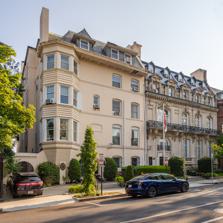
Building: Embassy of India, Washington, D.C.
Country: United States of America
Year built: 1885
Diplomatic mission of the Republic of India to the United States Diplomatic mission Embassy of India, Washington, D.C. Location Washington, D.C. Address 2107 Massachusetts Avenue , N.W. ( Chancery ) 2536 Massachusetts Avenue , N.W. (Consular Wing) Coordinates 38°54′40.7″N 77°2′49.2″W / 38.911306°N 77.047000°W / 38.911306; -77.047000 Ambassador Vinay Mohan Kwatra Website Official website The Embassy of India in Washington, D.C. is the diplomatic mission of the Republic of India to the United States . It is headed by the Indian Ambassador to the United States , Vinay Mohan Kwatra . India also has consulates-general in Atlanta , Chicago , Houston , New York City , San Francisco and Seattle which are all associated with the Indian Embassy. Building The chancery is hosted in two interconnected structures. The older one was built in 1885, and had four floors added to it in 1907. Physician T. Morris Murray had the other one finished in 1901, using granite and limestone in a French style. It was owned by numerous elites over the years, with the building was named Depew House after one of its last former owners, May Palmer Depew, the widow of Chauncey Depew . After she died in 1940, it was leased out to other tenants until the Indian government bought it in 1946 and connected the two buildings. Embassy of India Student Hub This section contains wording that promotes the subject in a subjective manner without imparting real information . Please remove or replace such wording and instead of making proclamations about a subject's importance, use facts and attribution to demonstrate that importance. ( November 2024 ) ( Learn how and when to remove this message ) The Embassy created the India Student Hub in 2019 to encourage Indian students' well-being and development. During the 2019–2020 academic year, the Embassy of India Student Hub ran a Campus Lead Program with over 60 campus ambassadors at 40+ U.S. higher education institutions. The Campus Lead Program is designed to help the Embassy and Consulates stay in touch with Indian students and each other, and to help share opportunities for interested students and faculty to engage with India. The Campus Leads can create projects and initiatives to build leadership skills among students, through events like hackathons , festivals, and challenges. In February 2020, the Embassy Student Hub hosted the first Women's Film Festival, paying homage to women's voice, strength and resilience. Through the Student Hub, The Embassy of India also aims to support its non-immigrant Indian student population in the United States on F and M visas . During the COVID-19 pandemic of 2020 , the Student Hub advised and assisted 200,000 Indian international students , releasing over ten student advisories and updates in the first three months of the pandemic. A Non-Emergency Peer Support Line was set up in March 2020 help students connect with and seek advice from their peers, in addition to existing Embassy of India 24x7 phone lines. In April 2020, the Ambassador of India to the United States used the Embassy's Student Hub to communicate directly with students through a viral Instagram live session at the start of the pandemic. The Embassy of India Student Hub hosted a virtual graduation celebration in May 2020 to encourage students who had their Commencement ceremonies cancelled or deferred due to the public health emergency. In July 2020, the Embassy connected with United States officials at the heels of a Student and Exchange Visitor Program rule change for the Fall 2020 semester that would require F-1 students to depart the country if their programs were fully online. Several notable figures like Sunita Williams , Aparna Kumar and Ela Gandhi have interacted with Indian students through the Embassy Student Hub. See also India–United States relations Foreign relations of India Foreign relations of the United States List of diplomatic missions of India List of diplomatic missions in the United States References